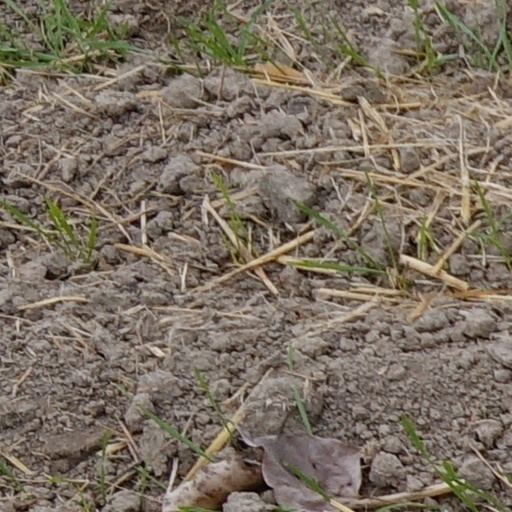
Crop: wheat